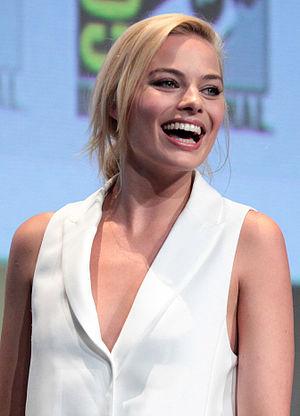
Goodbye Christopher Robin est un film biographique britannique réalisé par Simon Curtis, sorti en 2017.
Margot Robbie [ˈmɑːɹɡoʊ ˈɹɒbi], née le 2 juillet 1990 à Dalby, est une actrice et productrice australienne.